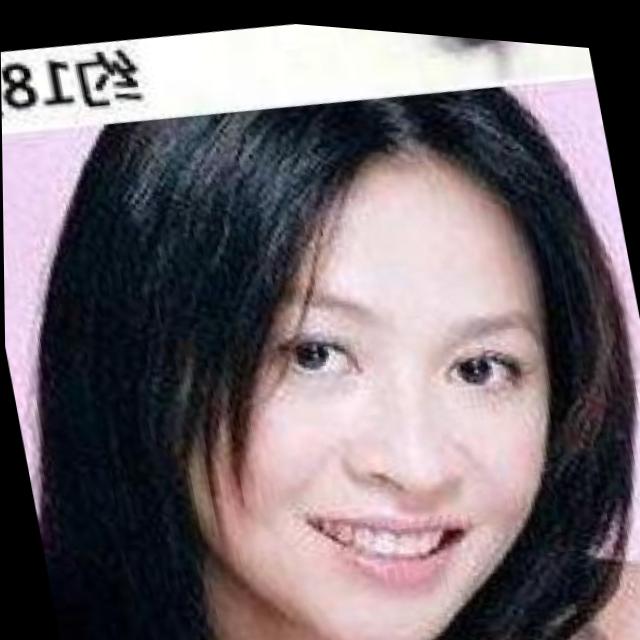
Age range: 13-20